WTHR

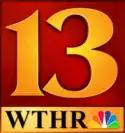
WTHR's previous logo from 1995 to 2014.

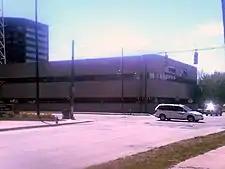
WTHR's studios in downtown Indianapolis.

In late 1974, Avco Broadcasting Corporation (which Crosley Broadcasting was renamed in 1968) announced it was exiting the broadcasting business in an effort to raise cash. The Wolfe family, owners of the "Columbus Dispatch" and WBNS-AM-FM-TV in Columbus, bought WLWI from Avco in August 1975; the Wolfes changed the station's call letters to WTHR on January 29, 1976. To celebrate the callsign change, a marketing campaign was launched ("You're on Top with 13," whose jingle was composed by Al Ham). With new ownership in place, the quality of the station's programming began to improve, but WTHR remained stuck at third place in the ratings behind WISH and WRTV.